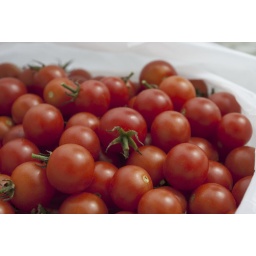
A bunch of red Cherry Tomatoes in a white bag.